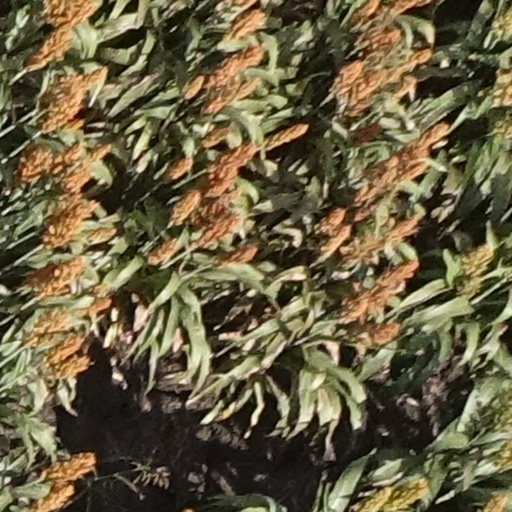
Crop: sorghum